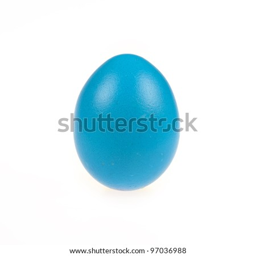
easter blue egg on a white background